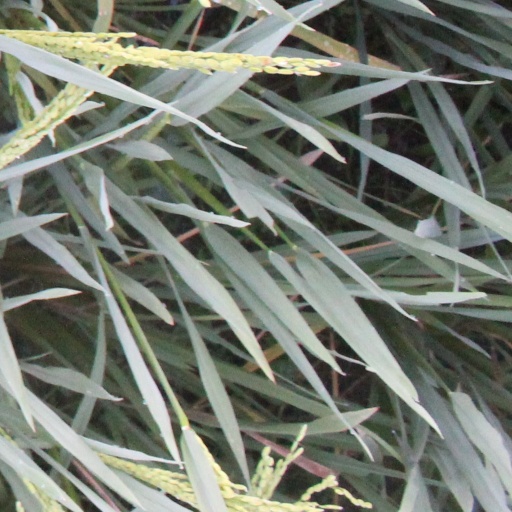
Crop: rice